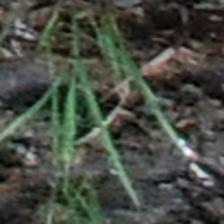
Label: clustered